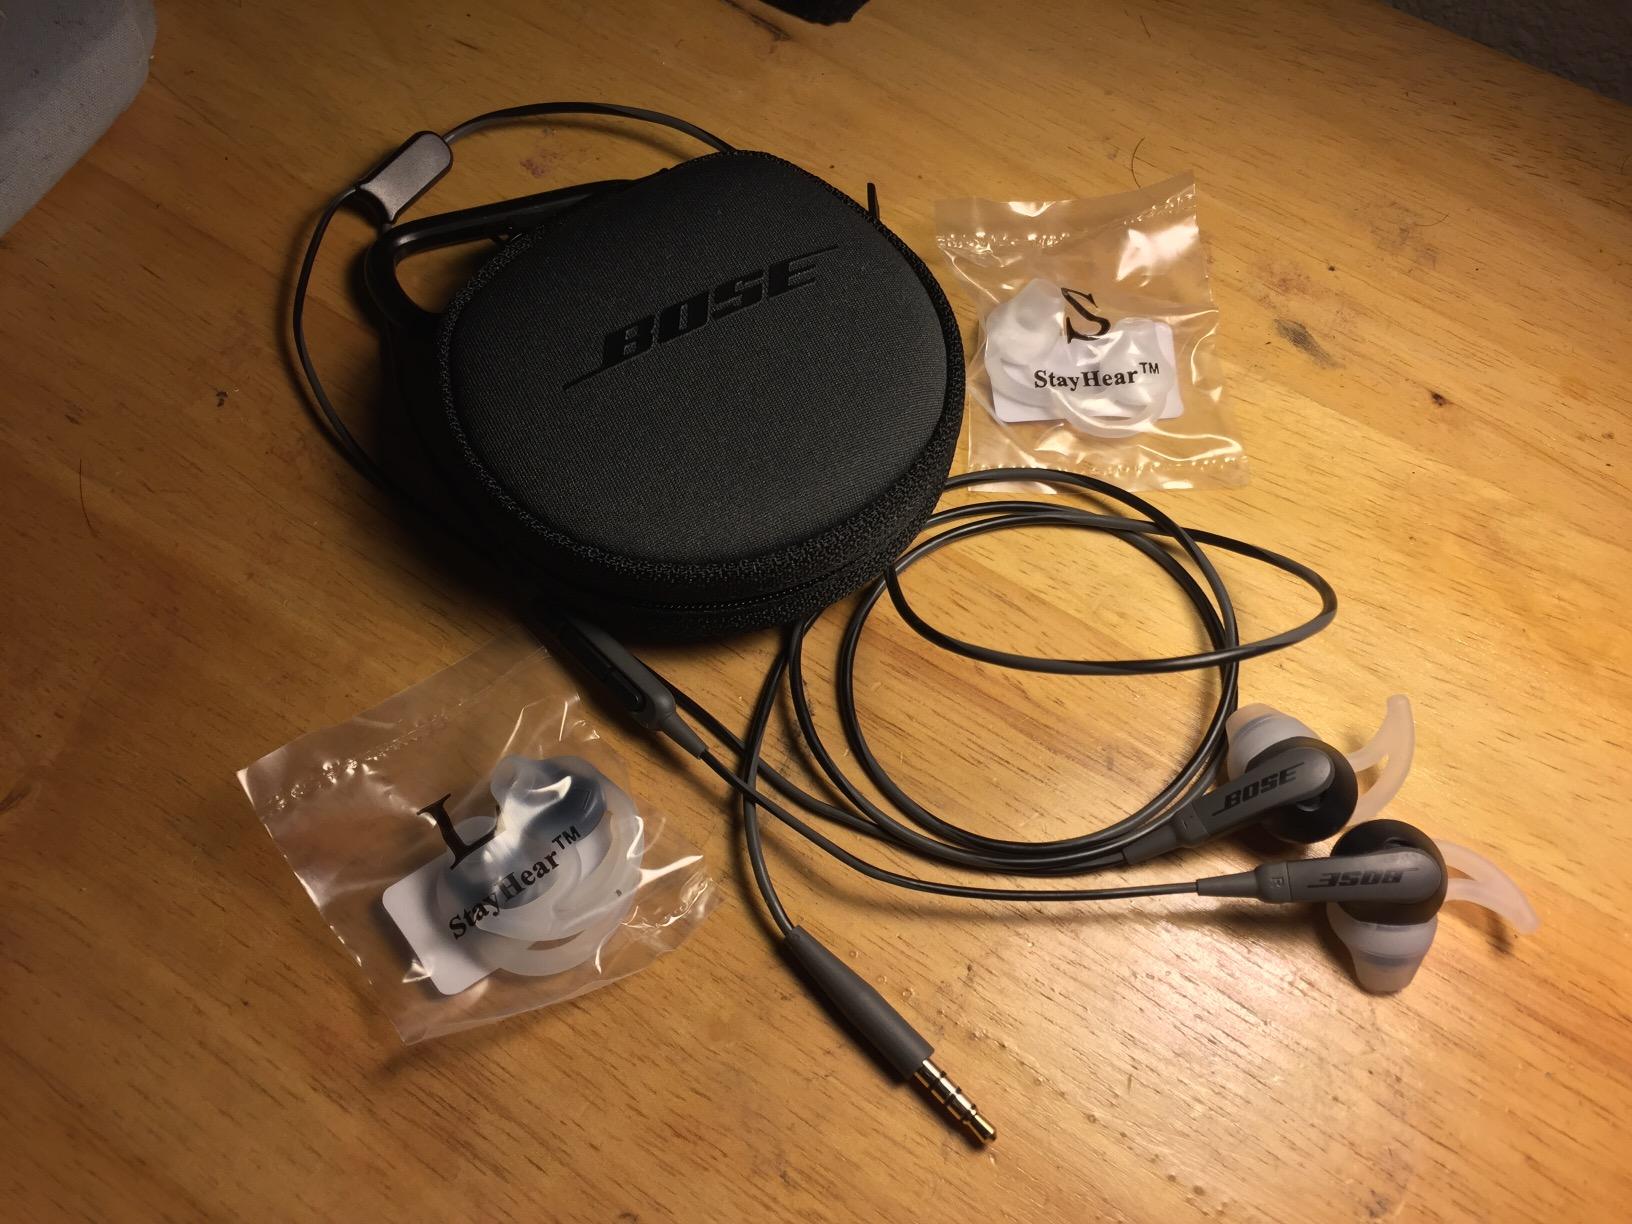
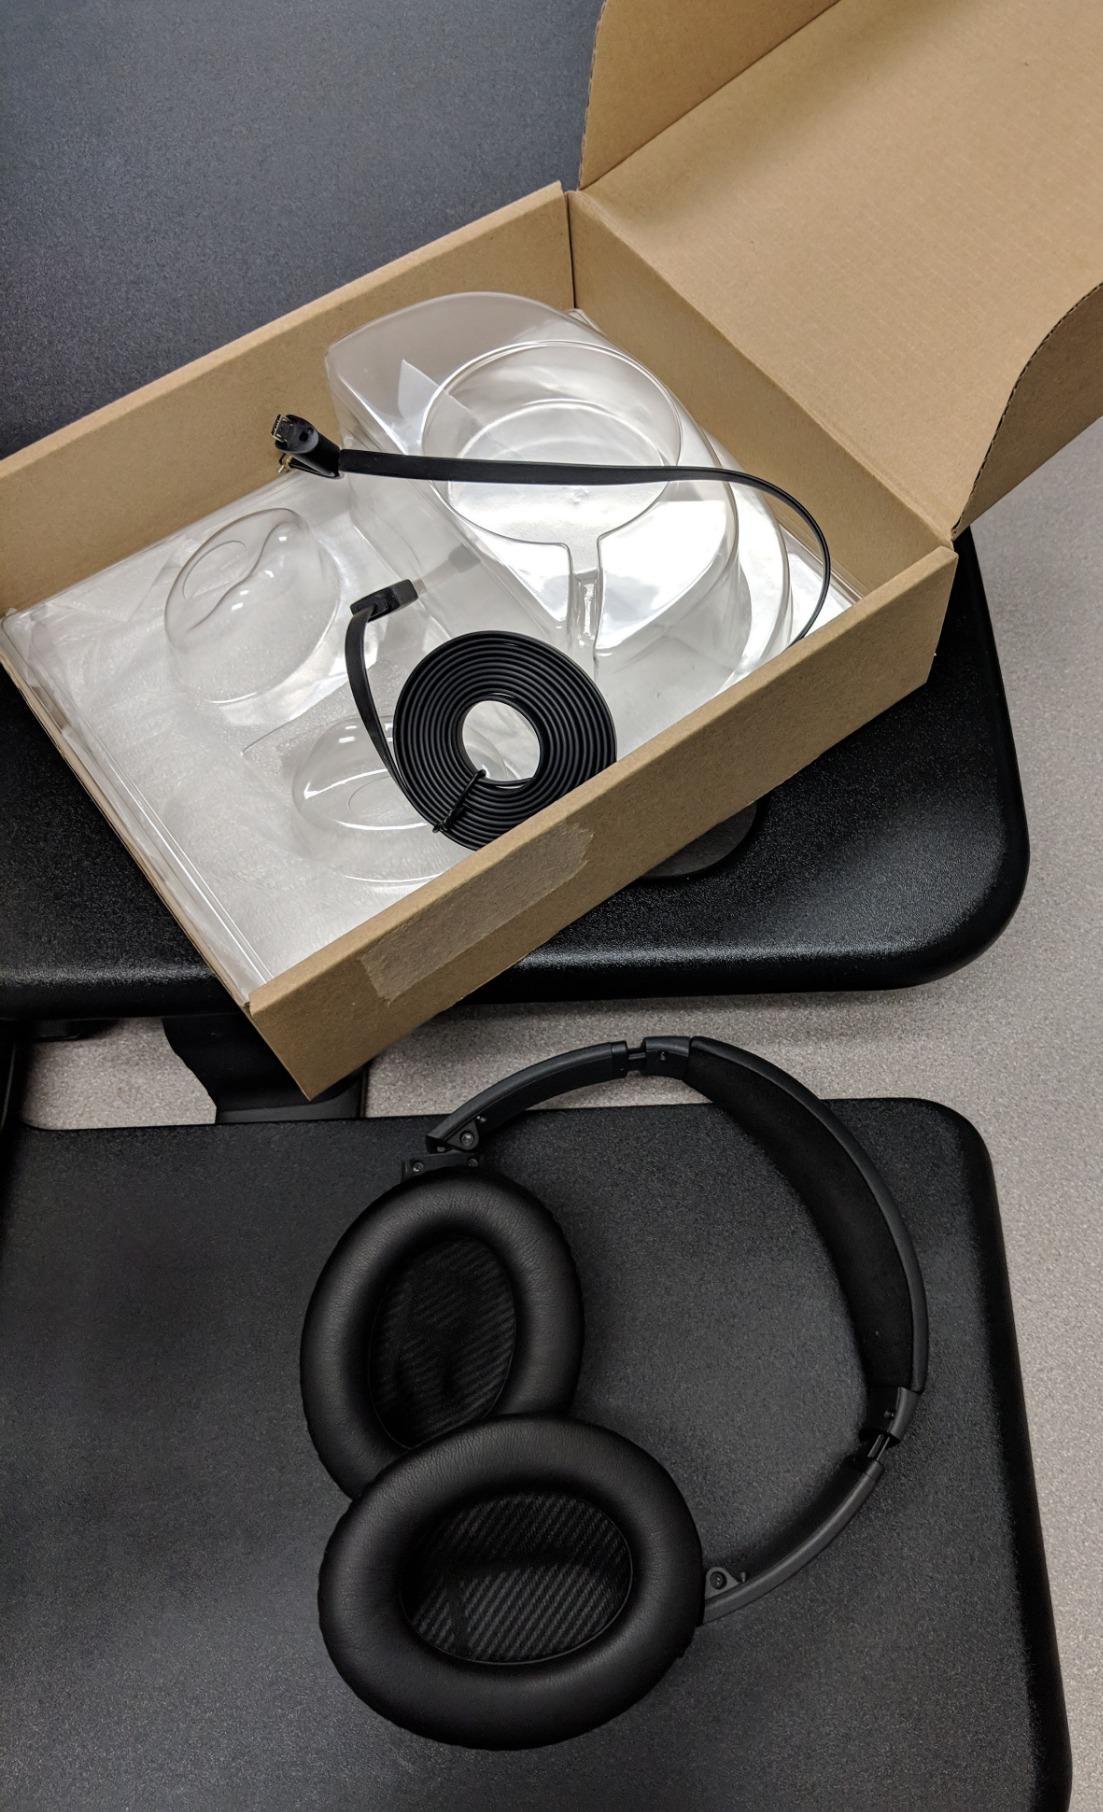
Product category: headphones
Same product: no